Answer in natural language. Where is WineBottle (marked A) with respect to blue colour bed (marked B)? Choose between the following options: right or left
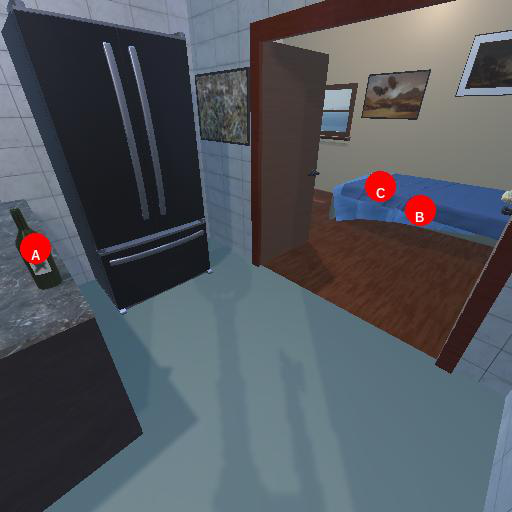
<answer>left</answer>